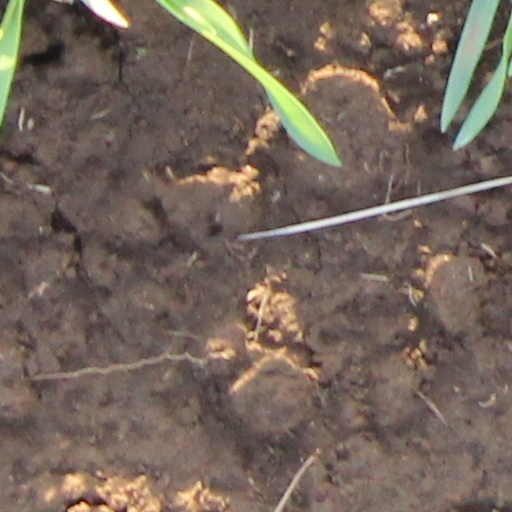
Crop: wheat